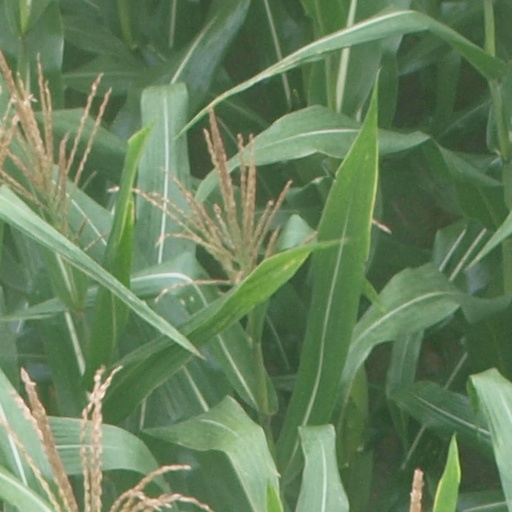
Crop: maize; corn